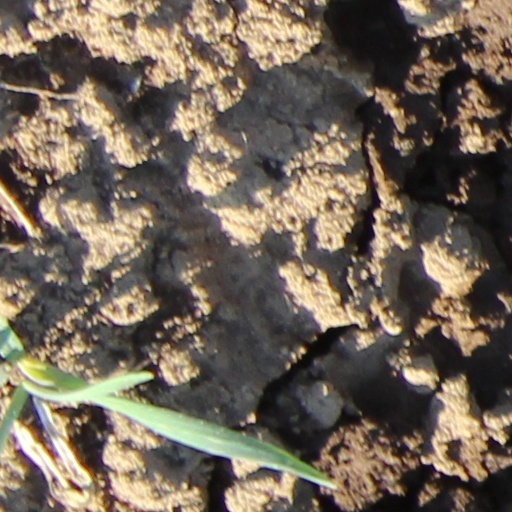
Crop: wheat